Dora Stock

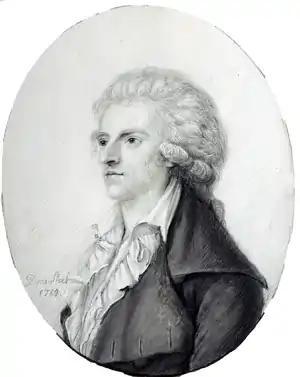
Stock's portrait of Friedrich Schiller from 1787

In the late teenage years, she had two suitors, both of whom she turned down. In 1780, at age 20, became engaged to a 16-year-old, the future writer Ludwig Ferdinand Huber. Since Huber had no means of supporting a family, the engagement was a very long one. In 1788, Huber left for a diplomatic position in Mainz; however, rather than making the marriage possible, it led to its cancellation: Huber embarked on a relationship with Therese Forster, the abandoned wife of Georg Forster, which Dora found out about only in 1792. Following this event, which Siegel characterizes as devastating, Dora made no further plans to marry and remained single for the rest of her life.